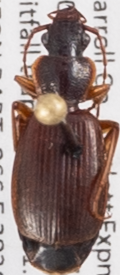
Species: Cymindis cribricollis
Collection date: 2021-08-25
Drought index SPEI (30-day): -0.386
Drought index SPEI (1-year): -0.944
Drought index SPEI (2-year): -0.54